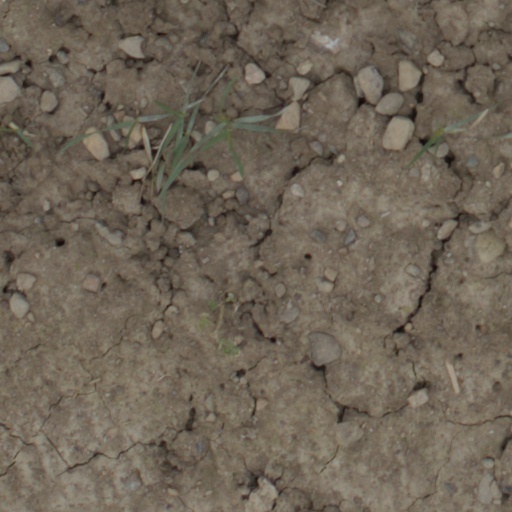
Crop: wheat